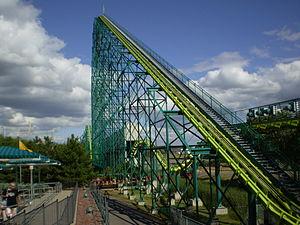
Wild thing sont des méga montagnes russes et des hyper montagnes russes du parc Valleyfair, situé à Shakopee, dans le Minnesota, aux États-Unis.
Sont considérées comme méga montagnes russes les installations qui mesurent entre 200 et 299 pieds, avec ou sans inversions.
D. H. Morgan Manufacturing, appelée plus tard simplement Morgan, est une ancienne entreprise américaine spécialisée dans la création d'attractions et de montagnes russes. Fondée en 1983, l'entreprise est revendue à Chance Industries, Inc. le 14 juin 2001 qui fusionne leur catalogues et continue à vendre des attractions sous le nom Chance Morgan.